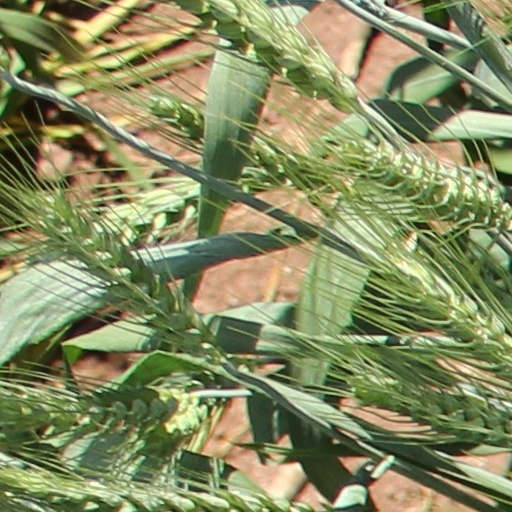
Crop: wheat